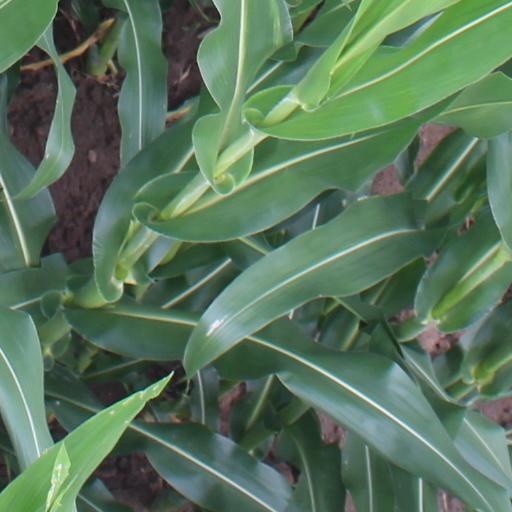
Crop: maize; corn